Kingston upon Hull

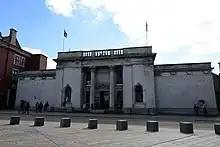
Ferens Art Gallery

Some areas of Hull lie on reclaimed land at or below sea level. The Hull Tidal Surge Barrier is at the point where the River Hull joins the Humber Estuary and is lowered at times when unusually high tides are expected. It is used between 8 and 12 times per year and protects the homes of approximately 10,000 people from flooding. Due to its low level, Hull is expected to be at increasing levels of risk from flooding due to global warming.